Maʻopūtasi County

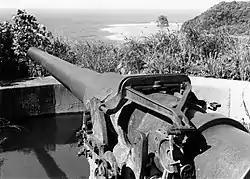
Guns were emplaced at Blunt's- and Braker's Points in 1940–42, covering Pago Pago Harbor.

Maopūtasi County is located in the Eastern District of Tutuila Island in American Samoa. Maʻopūtasi County comprises the capital of Pago Pago and its harbor, as well as surrounding villages. It was home to 11,695 residents as of 2000. Maʻopūtasi County is The county has a shoreline which includes Pago Pago Bay.